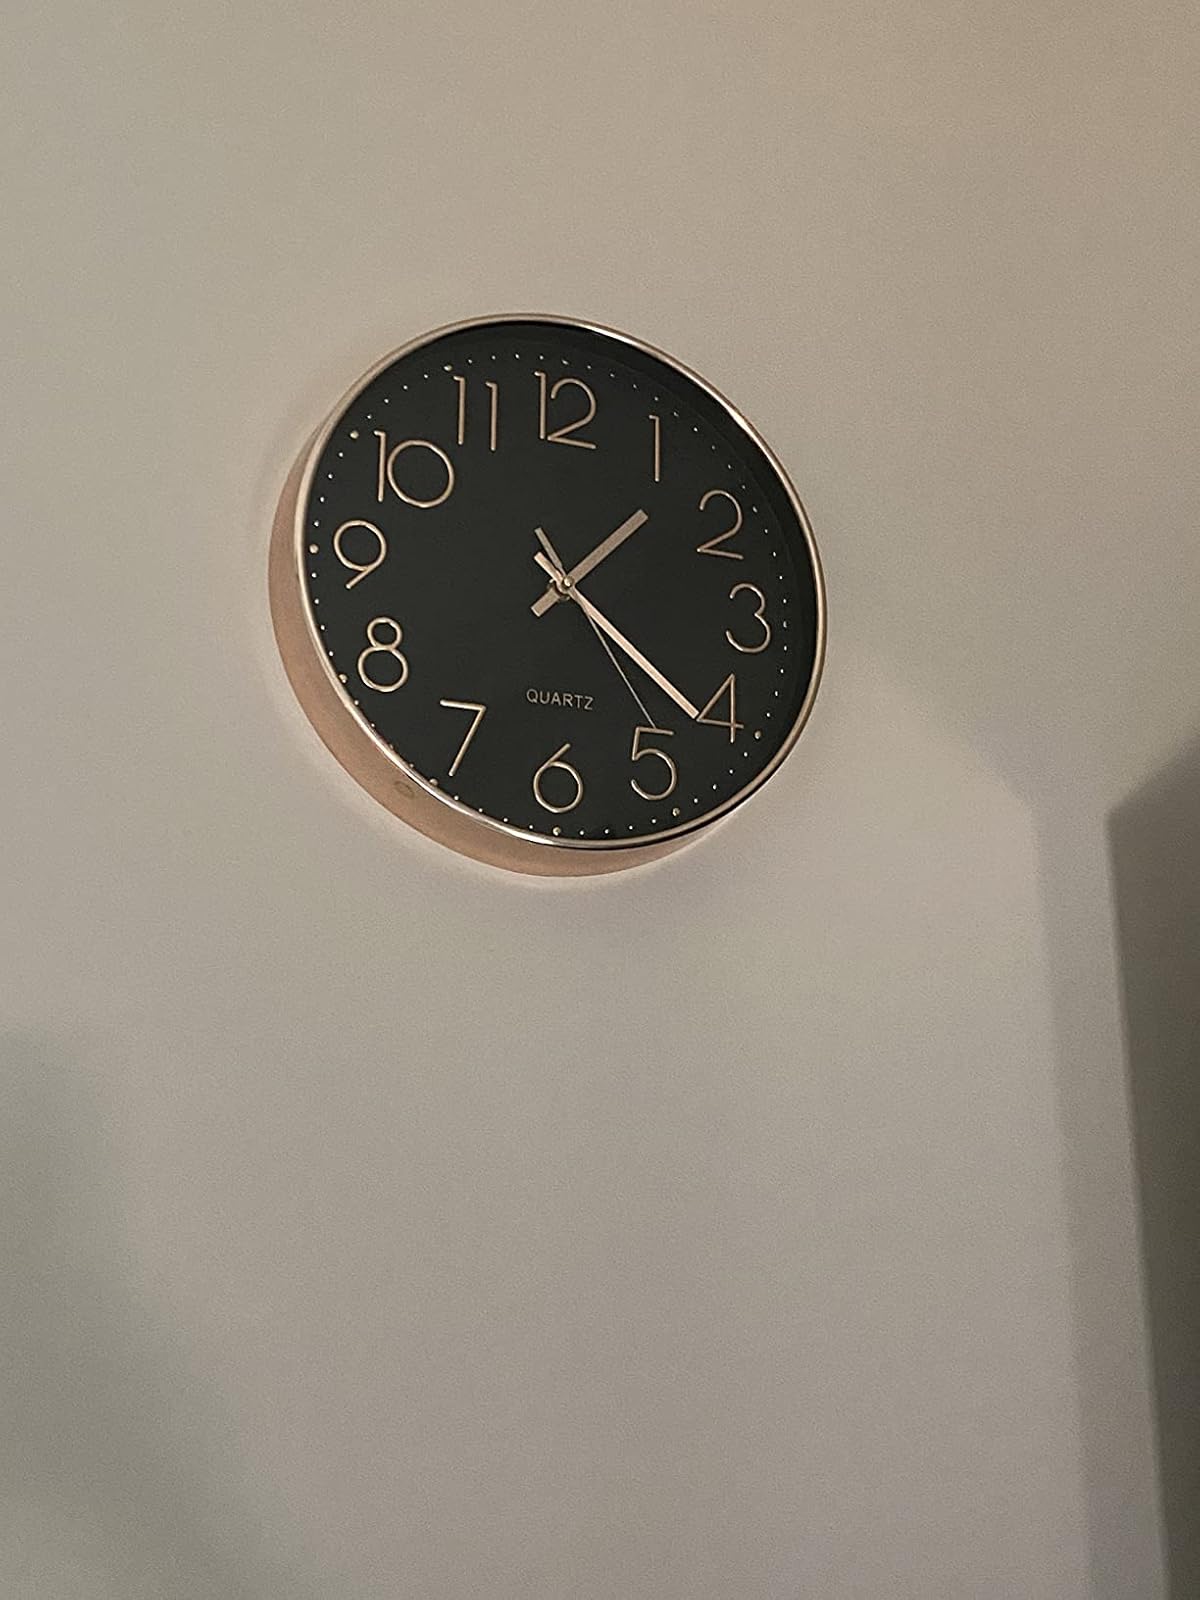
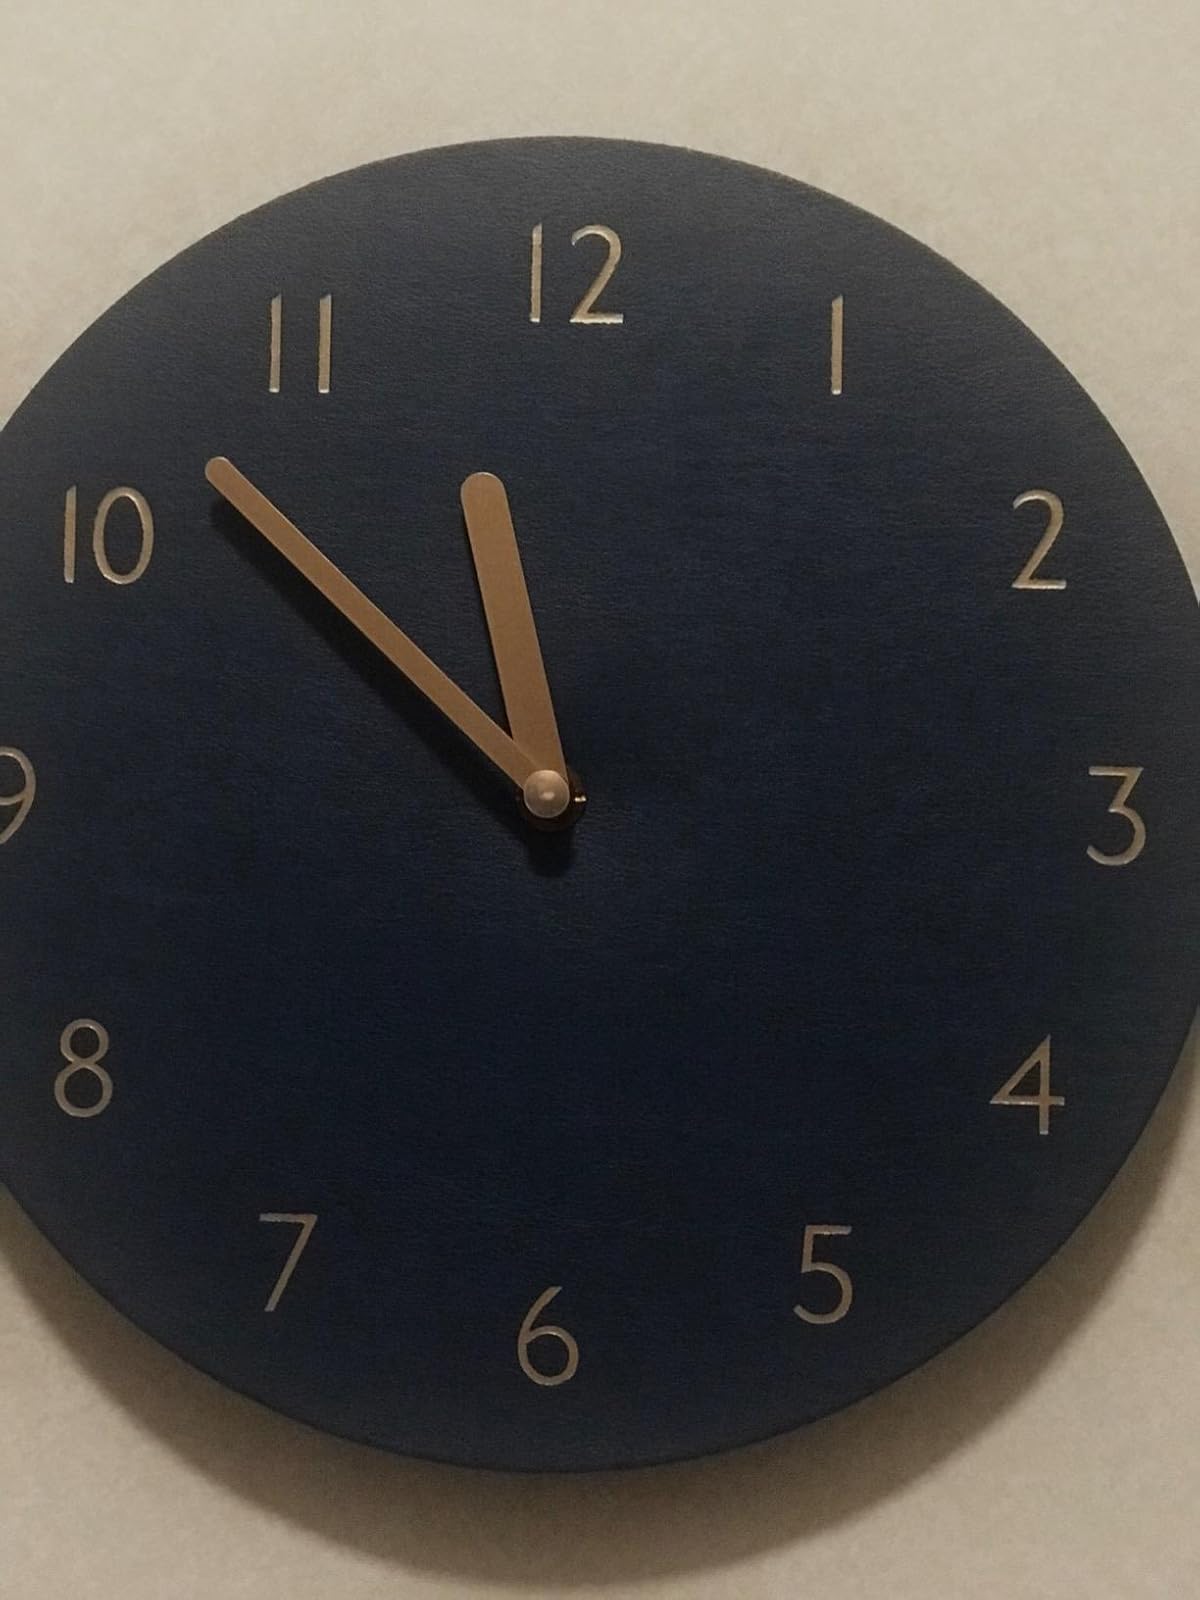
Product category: clock
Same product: no